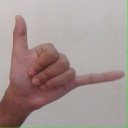
अक्षर: द